Annalena Baerbock

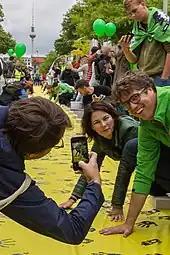
Baerbock with Green Party secretary Michael Kellner at an anti-coal protest in Berlin, 2018

Francesca Albanese, incumbent UN Special Rapporteur on the occupied Palestinian territories, criticised Baerbock following a speech by the Foreign Minister in the German Bundestag on 7 October 2024, in which Baerbock alluded to Israeli attacks on Palestinian civilian sites as "self-defense" and said that "that's what Germany stands for". Though civilian sites can lose protected status if used for military purposes, under international law they still cannot be attacked if the harm to civilians will be disproportionate. Furthermore, Article 52 of the Protocol Additional to the Geneva Conventions states that “In case of doubt whether an object which is normally dedicated to civilian purposes, such as a place of worship, a house or other dwelling or a school, is being used to make an effective contribution to military action, it shall be presumed not to be so used”.